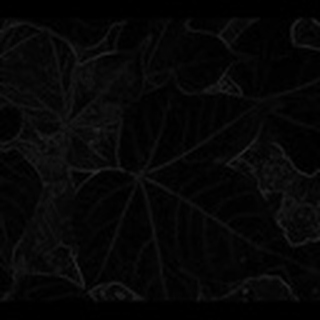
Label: healthy_cotton